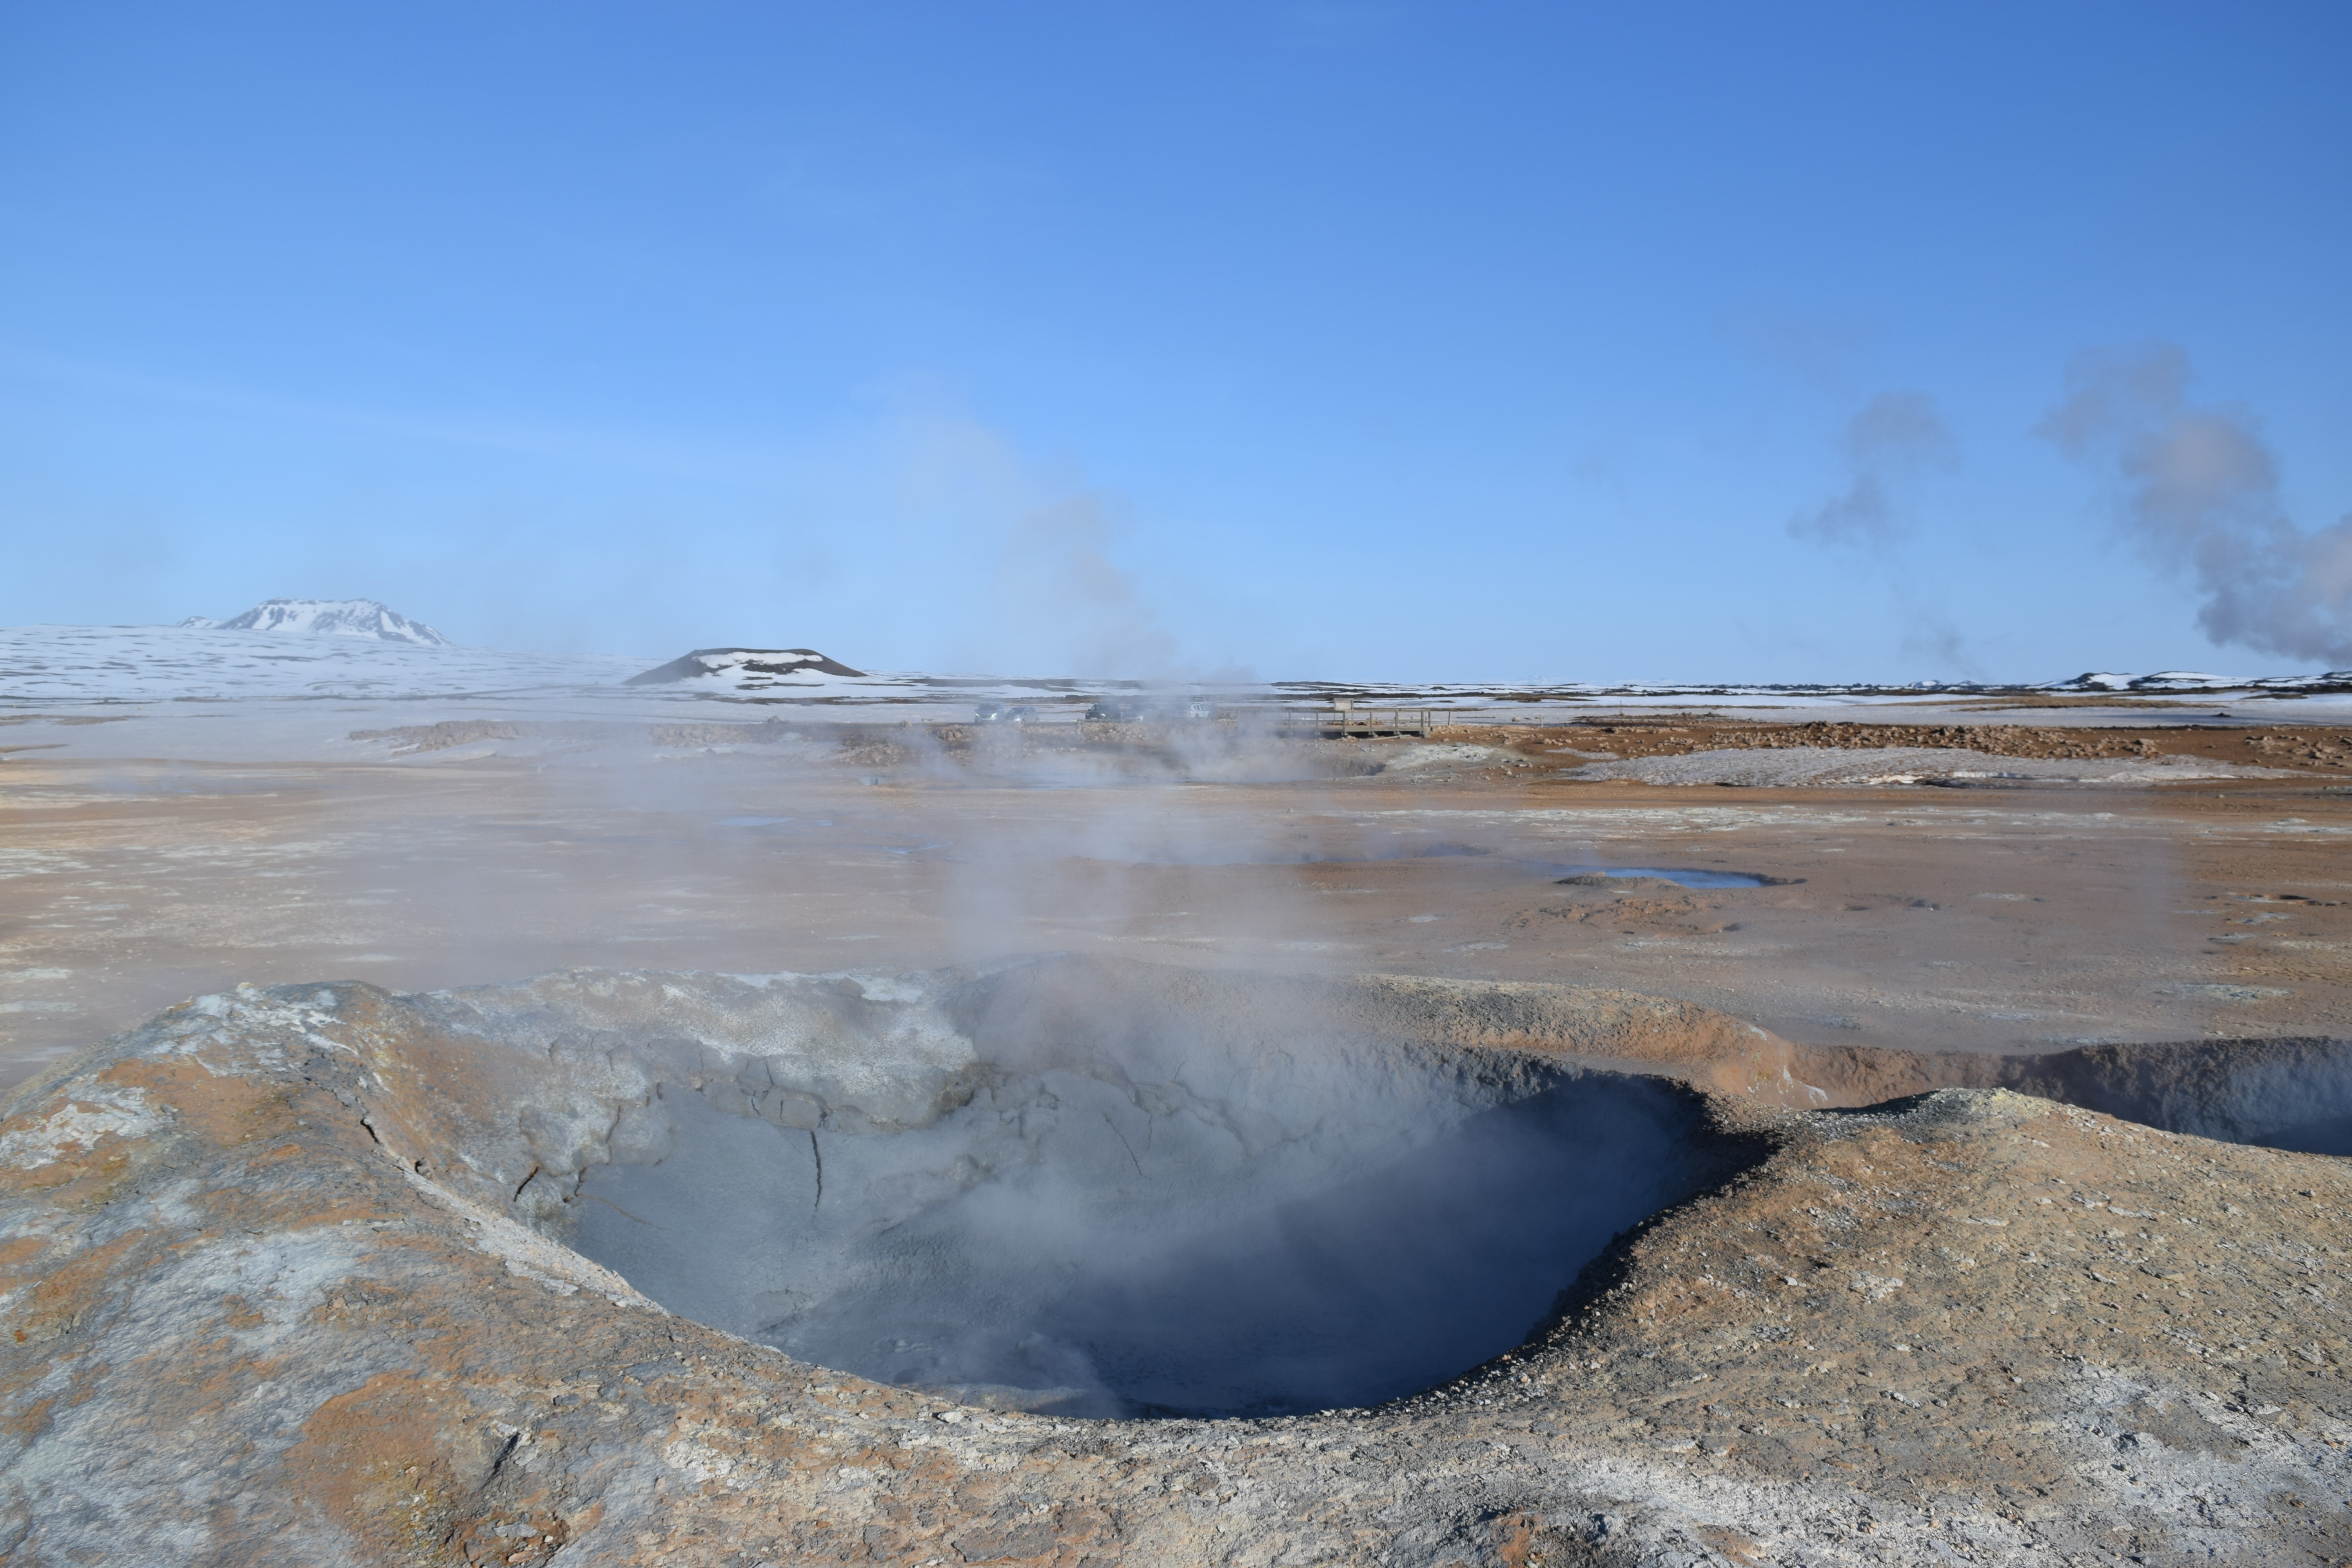
landscape, sea, wave, spring, iceland, body of water, geology, plateau, geyser, sulphur, landform, volcanic crater, active volcano, hole in ground, natural environment, geographical feature, volcanic landform